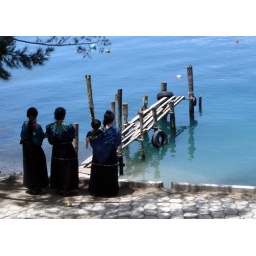
3 mayan women wait patiently by the lake for a boat to arrive.